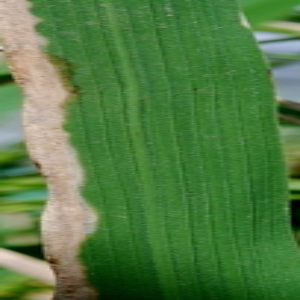
Disease: Bacterialblight